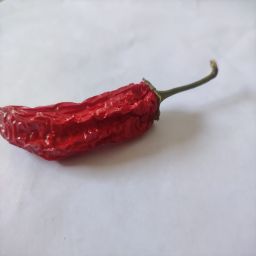
Crop: New Mexico Green Chile
Quality: Dried